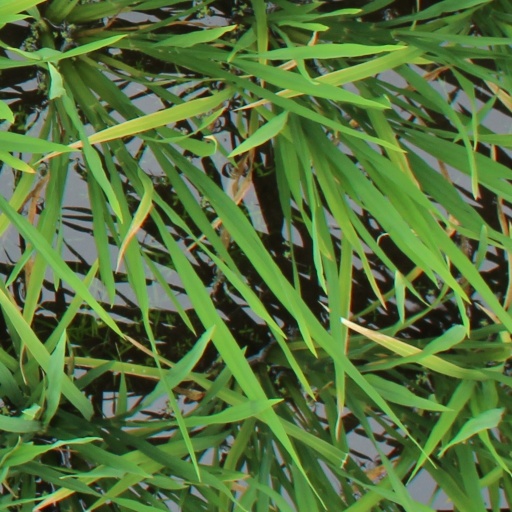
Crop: rice